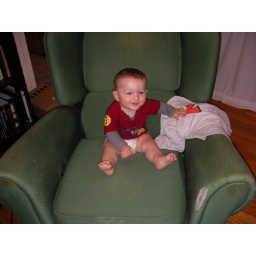
big boy in a big chair